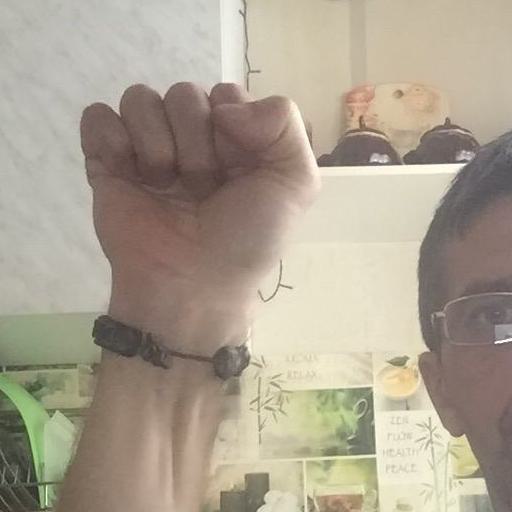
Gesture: fist